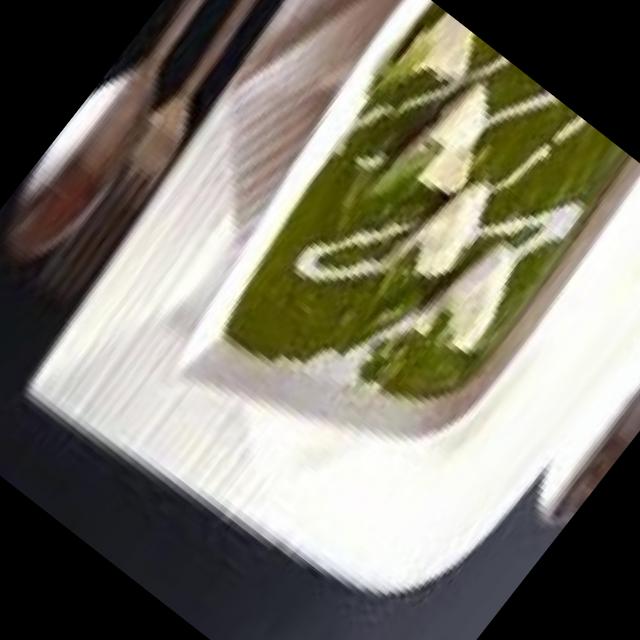
Dish: palak_paneer